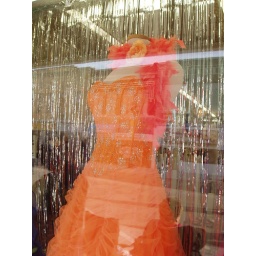
dress in a window display. Love the color &amp;amp; ruching!